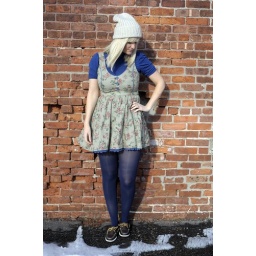
knit hat botanical beauty dress in olive blue short sleeve turtleneck blue tights brown sperrys